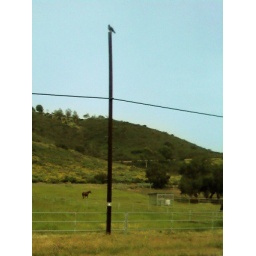
A horse in a field (and a bird on a pole) near my house.